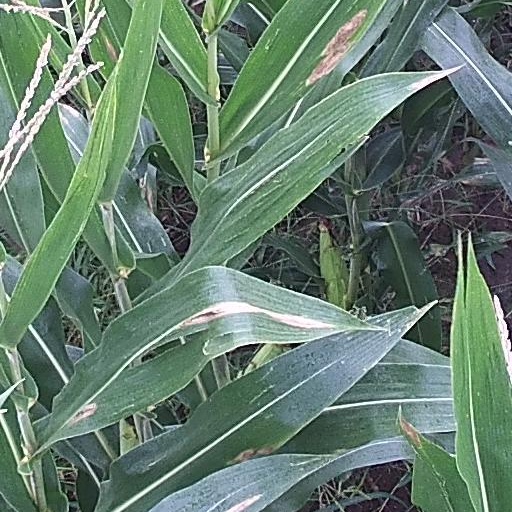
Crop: maize; corn